Joakim Pirinen

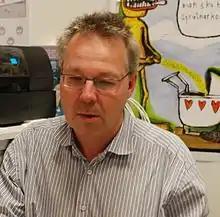
Joakim Pirinen.

Joakim Pirinen (born 28 May 1961 in Solna, Stockholm County) is a Swedish illustrator, author, and comic creator. He made his debut during the 1980s wave of "artistic" and "adult" comics in Sweden, Pirinen was, and still is, a regular contributor to the Swedish alternative comics magazine "Galago".